The Emigrants (film)

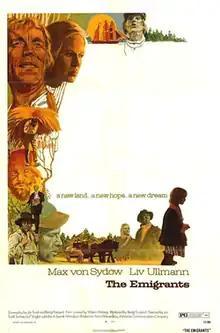
American theatrical release poster

The Emigrants is a 1971 Swedish drama film directed and co-written by Jan Troell, and starring Max von Sydow, Liv Ullmann, Eddie Axberg, Allan Edwall, Monica Zetterlund, and Pierre Lindstedt. It and its 1972 sequel, "The New Land" ("Nybyggarna"), which were produced concurrently, are based on Vilhelm Moberg's "The Emigrants", a series of novels about poor Swedes who emigrate from Småland, Sweden, in the mid-19th century and make their home in Minnesota. This film adapts the first two of the four novels ("The Emigrants" (1949) and "Unto a Good Land" (1952)), which depict the hardships the emigrants experience in Sweden and on their journey to America.